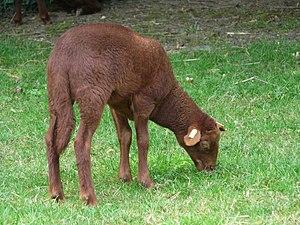
Agneau solognot, Grand parc du Puy du Fou, Vendée, France
La solognote est une race ovine rustique française de petit effectif. Cette race, très ancienne, s'est développée avec le commerce de la laine pendant la Renaissance, et est restée la principale source de revenu pour les paysans de Sologne jusqu'au milieu du XIXᵉ siècle où l'on ne compte pas moins de 300 000 têtes. La concurrence d'autres productions permise par les avancées technologiques, et le développement de la chasse comme activité économique entraînent le déclin de la race qui manque de disparaître. On ne compte guère plus de 3 000 brebis solognotes en France en 2007. Comme pour de nombreuses races en voie de disparition, la solognote est recensée dans la base de données de l'Arche du goût. Un plan de sauvegarde a été mis aussi en place afin de gérer la population.